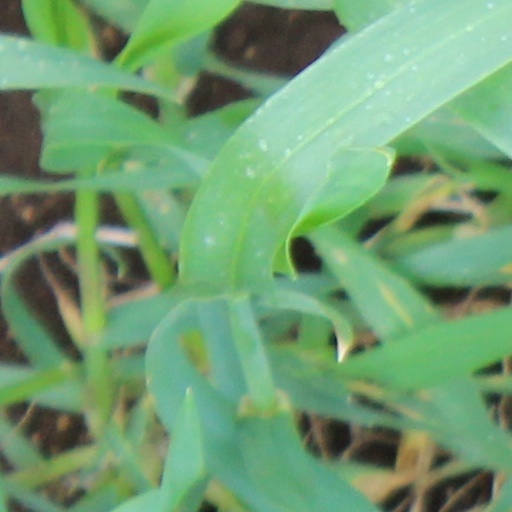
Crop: wheat